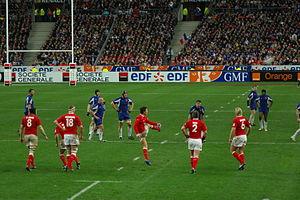
Le rugby à XV, aussi appelé rugby union dans les pays anglophones, qui se joue par équipes de quinze joueurs sur le terrain avec des remplaçants, est la variante la plus pratiquée du rugby, famille de sports collectifs, dont les spécificités sont les mêlées et les touches, mettant aux prises deux équipes qui se disputent un ballon ovale, joué à la main et au pied.